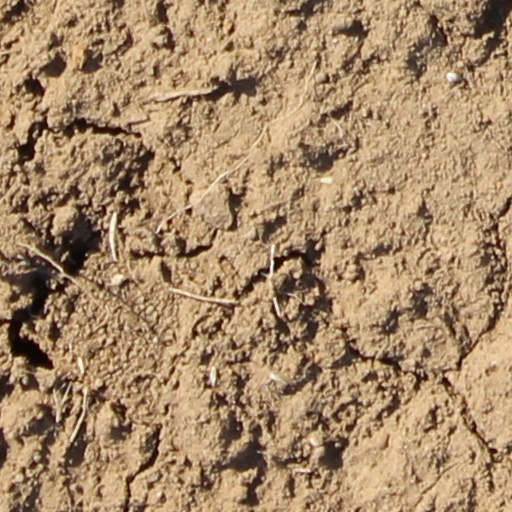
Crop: wheat